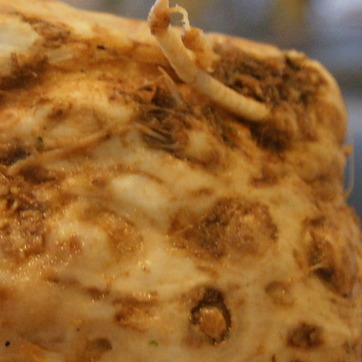
Material: food